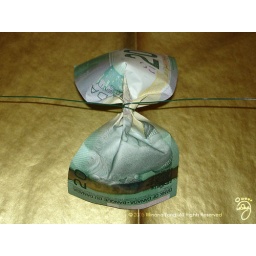
Step 14: cross wires beneath cup